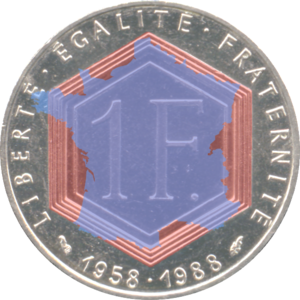
L'emblème de la France fixé par la Constitution actuelle dans son article 2 est le drapeau bleu, blanc et rouge.